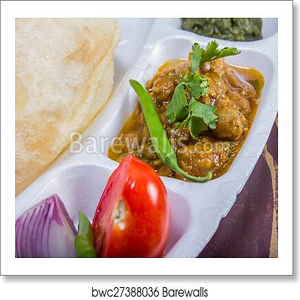
Dish: cholebhature